List of JKT48 members

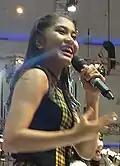
Alicia C. A. K.

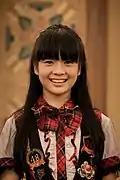
Cindy Yuvia, the joint-most featured member in JKT48 singles; she appeared in 18 of its first 21 A-side singles (2013–2019).

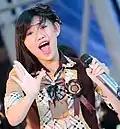
Hanna Sutiono

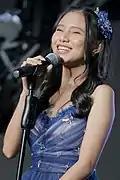
J. Rachel Natasya Nalenan

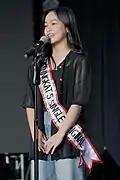
Nadila Cindi Wantari

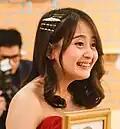
Natalia

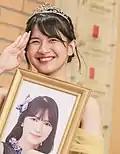
Ratu Vienny Fitrilya, the only member to captain the same team more than once.

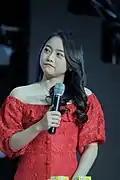
Rona Ariesta Anggreani

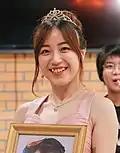
Sinka Juliani

The group's management began accepting applications for second generation members on 13 August 2012. Of the 4,500 applicants, approximately 200 were selected for interviews the following month. The pool was then narrowed down from 67 to 31 in a selection round broadcast by partnering television channel RCTI. All 31 finalists were eventually chosen as second-generation members at a final audition on 3 November 2012 in Japan. Of the second-generation members, 18 were chosen as part of the original Team KIII formed on 25 June 2013, while the rest were grouped as trainees. This is, as of the 13th generation (2024), the only generation never to have any of its members as the group's youngest member.